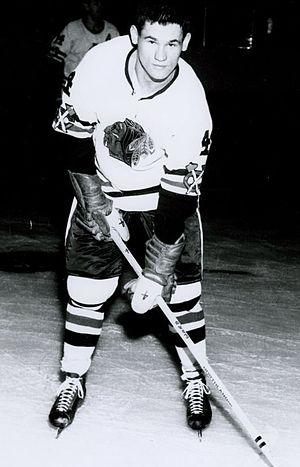
Donald Joseph Ward est un joueur canadien de hockey sur glace.